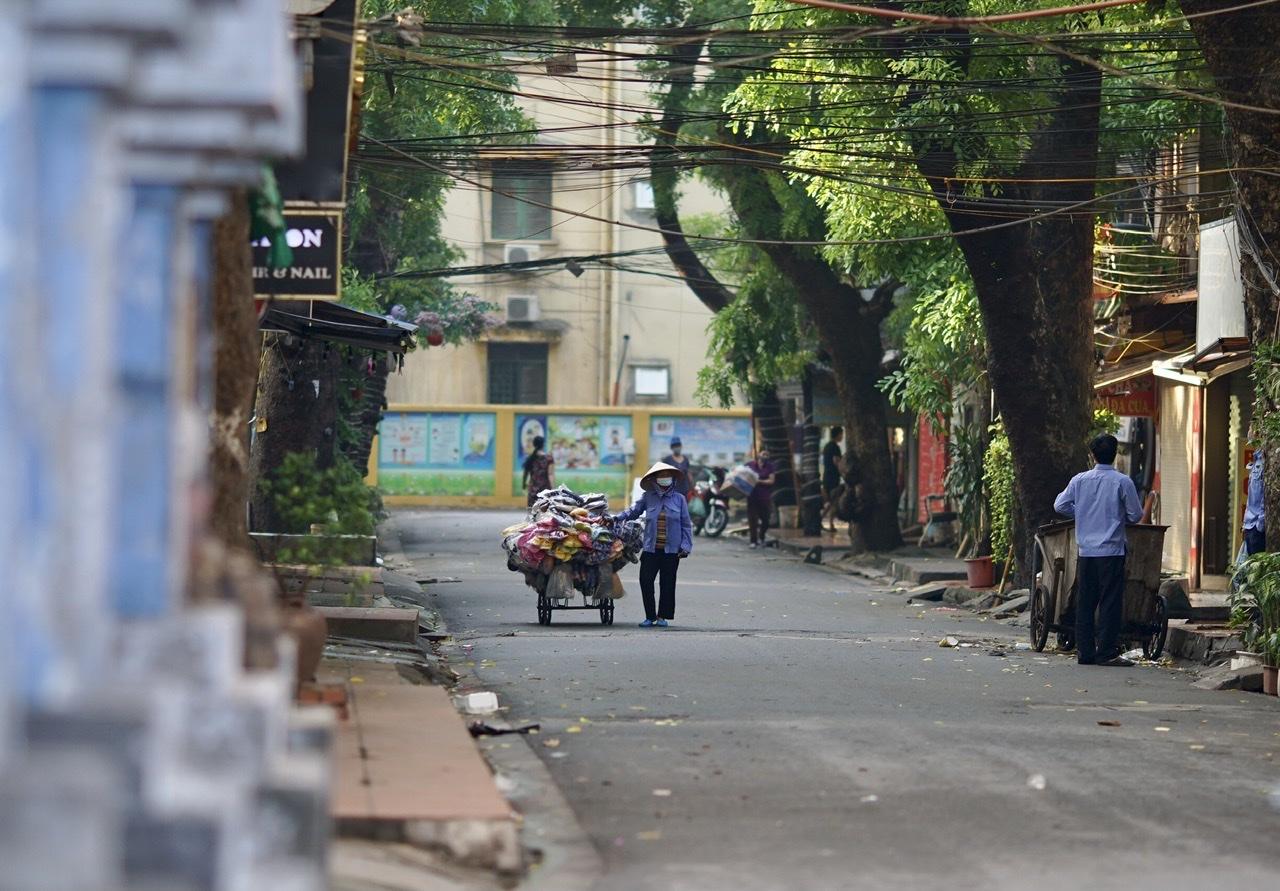
có một vài người đang xuất hiện ở trên đường